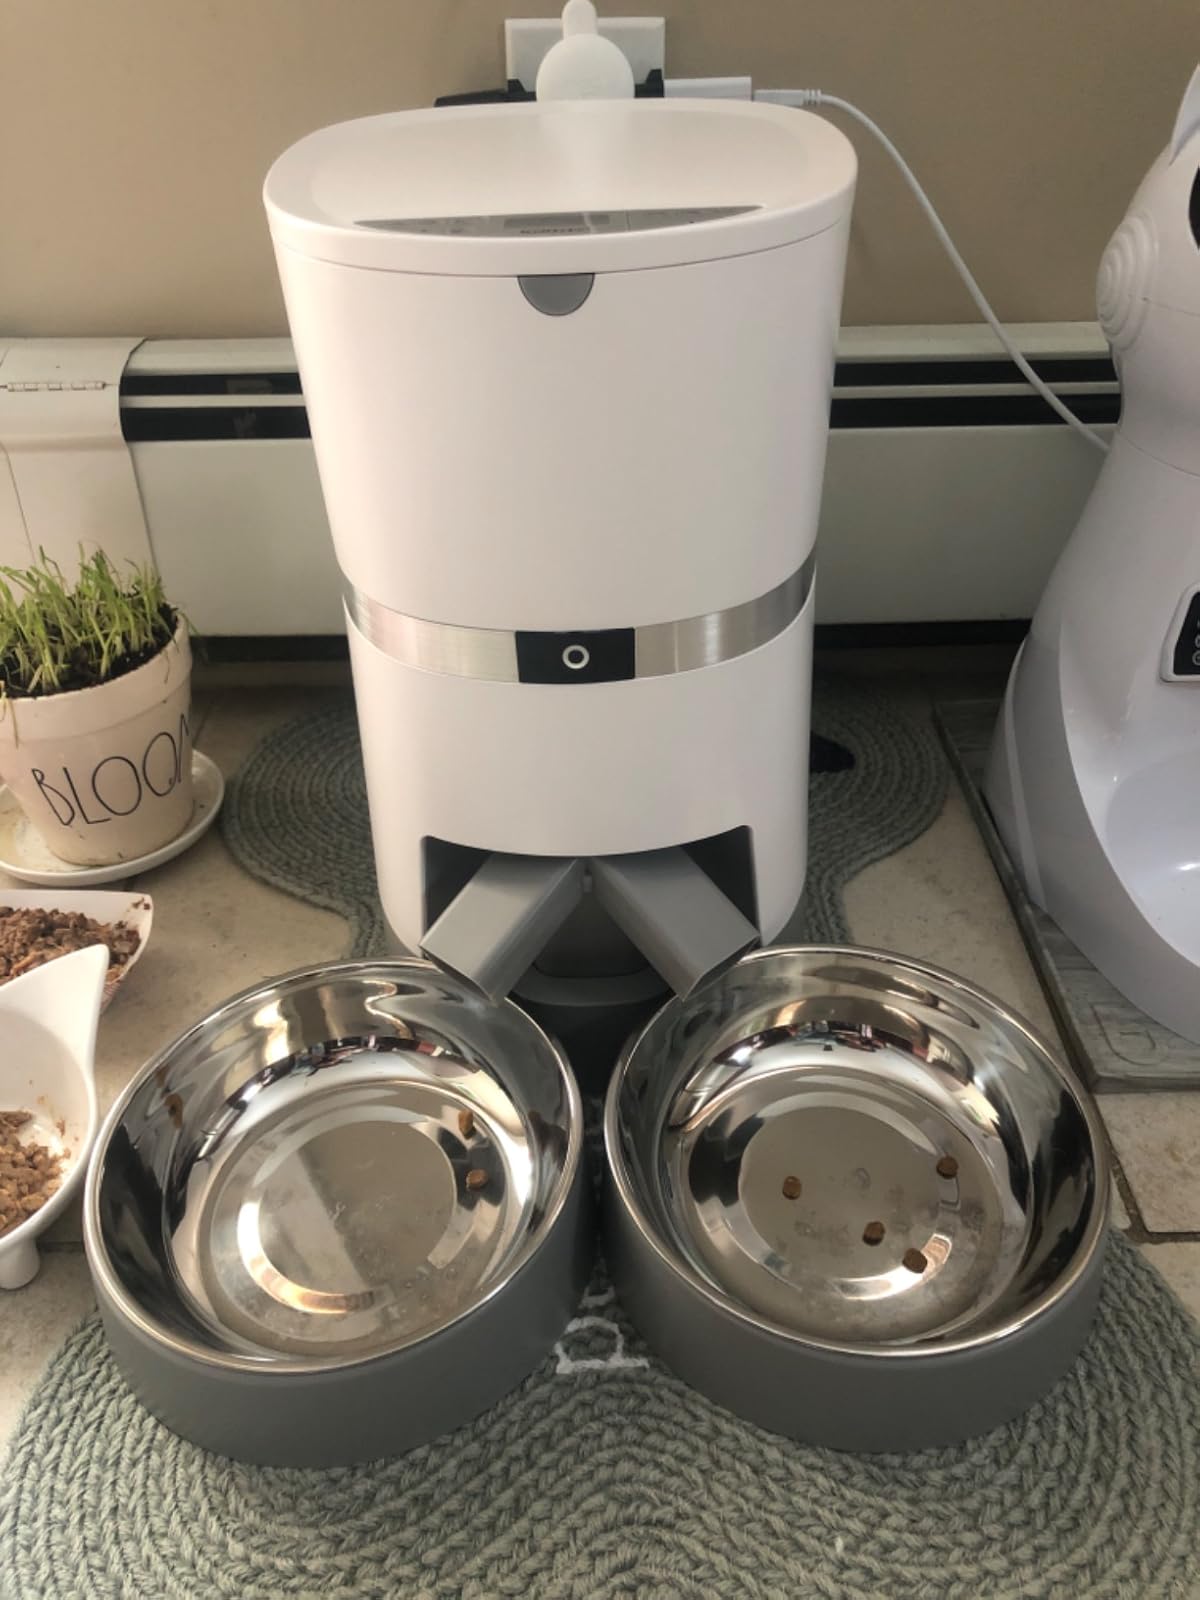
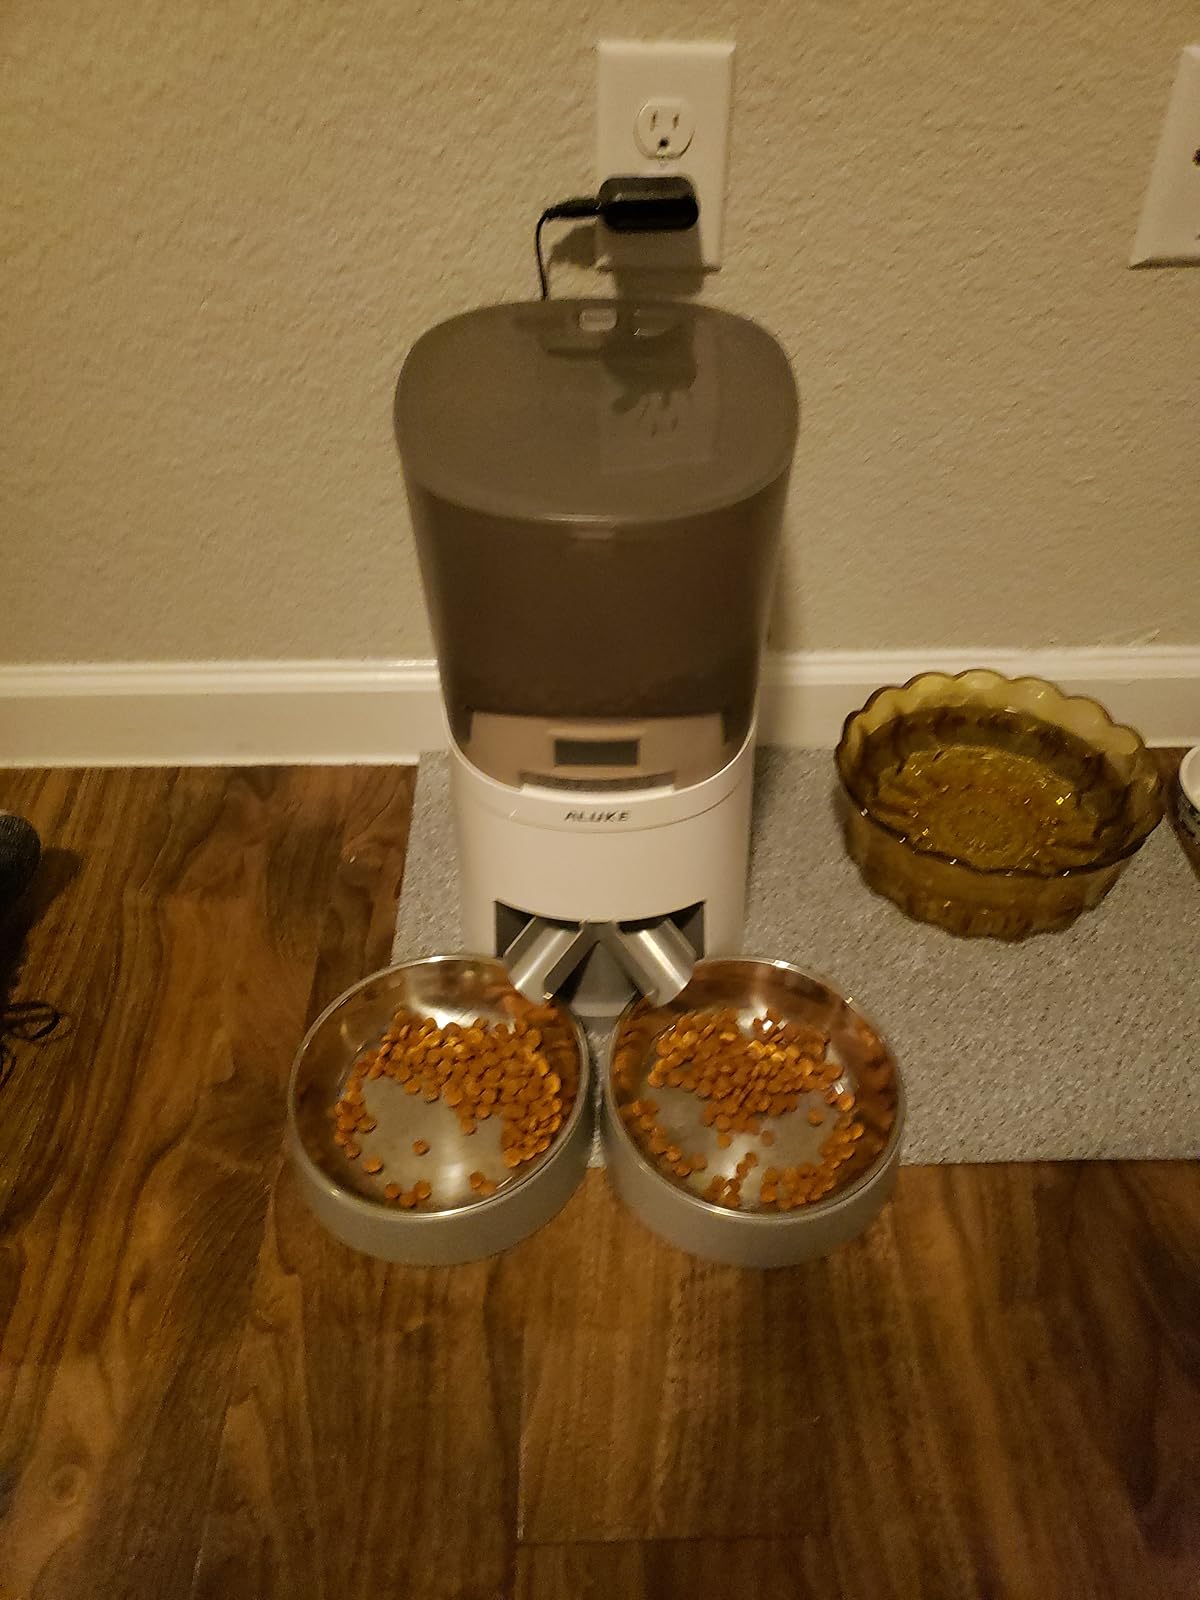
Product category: items_feeder
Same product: no